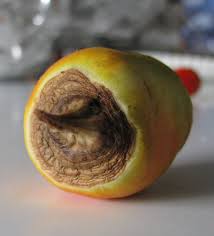
Waste category: biological